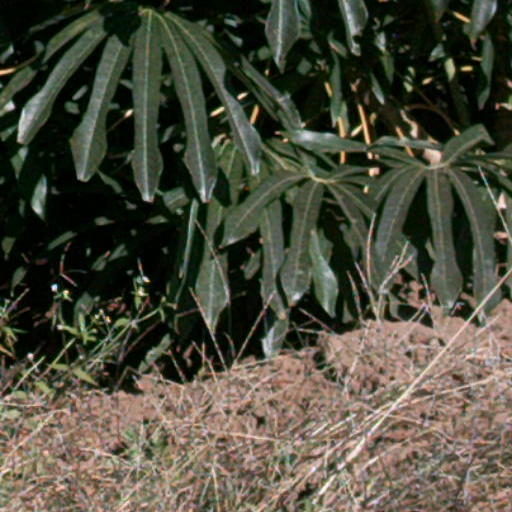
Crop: cassava